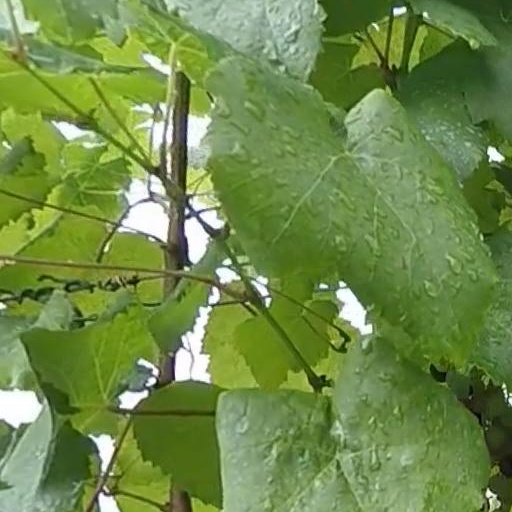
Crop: grape